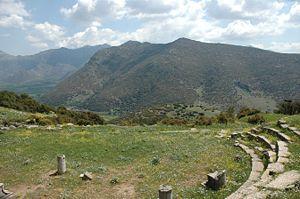
Orchomène d'Arcadie est une ancienne cité grecque d'Arcadie, située sur une hauteur, près du village moderne de Kalpaki, dans le Péloponnèse.